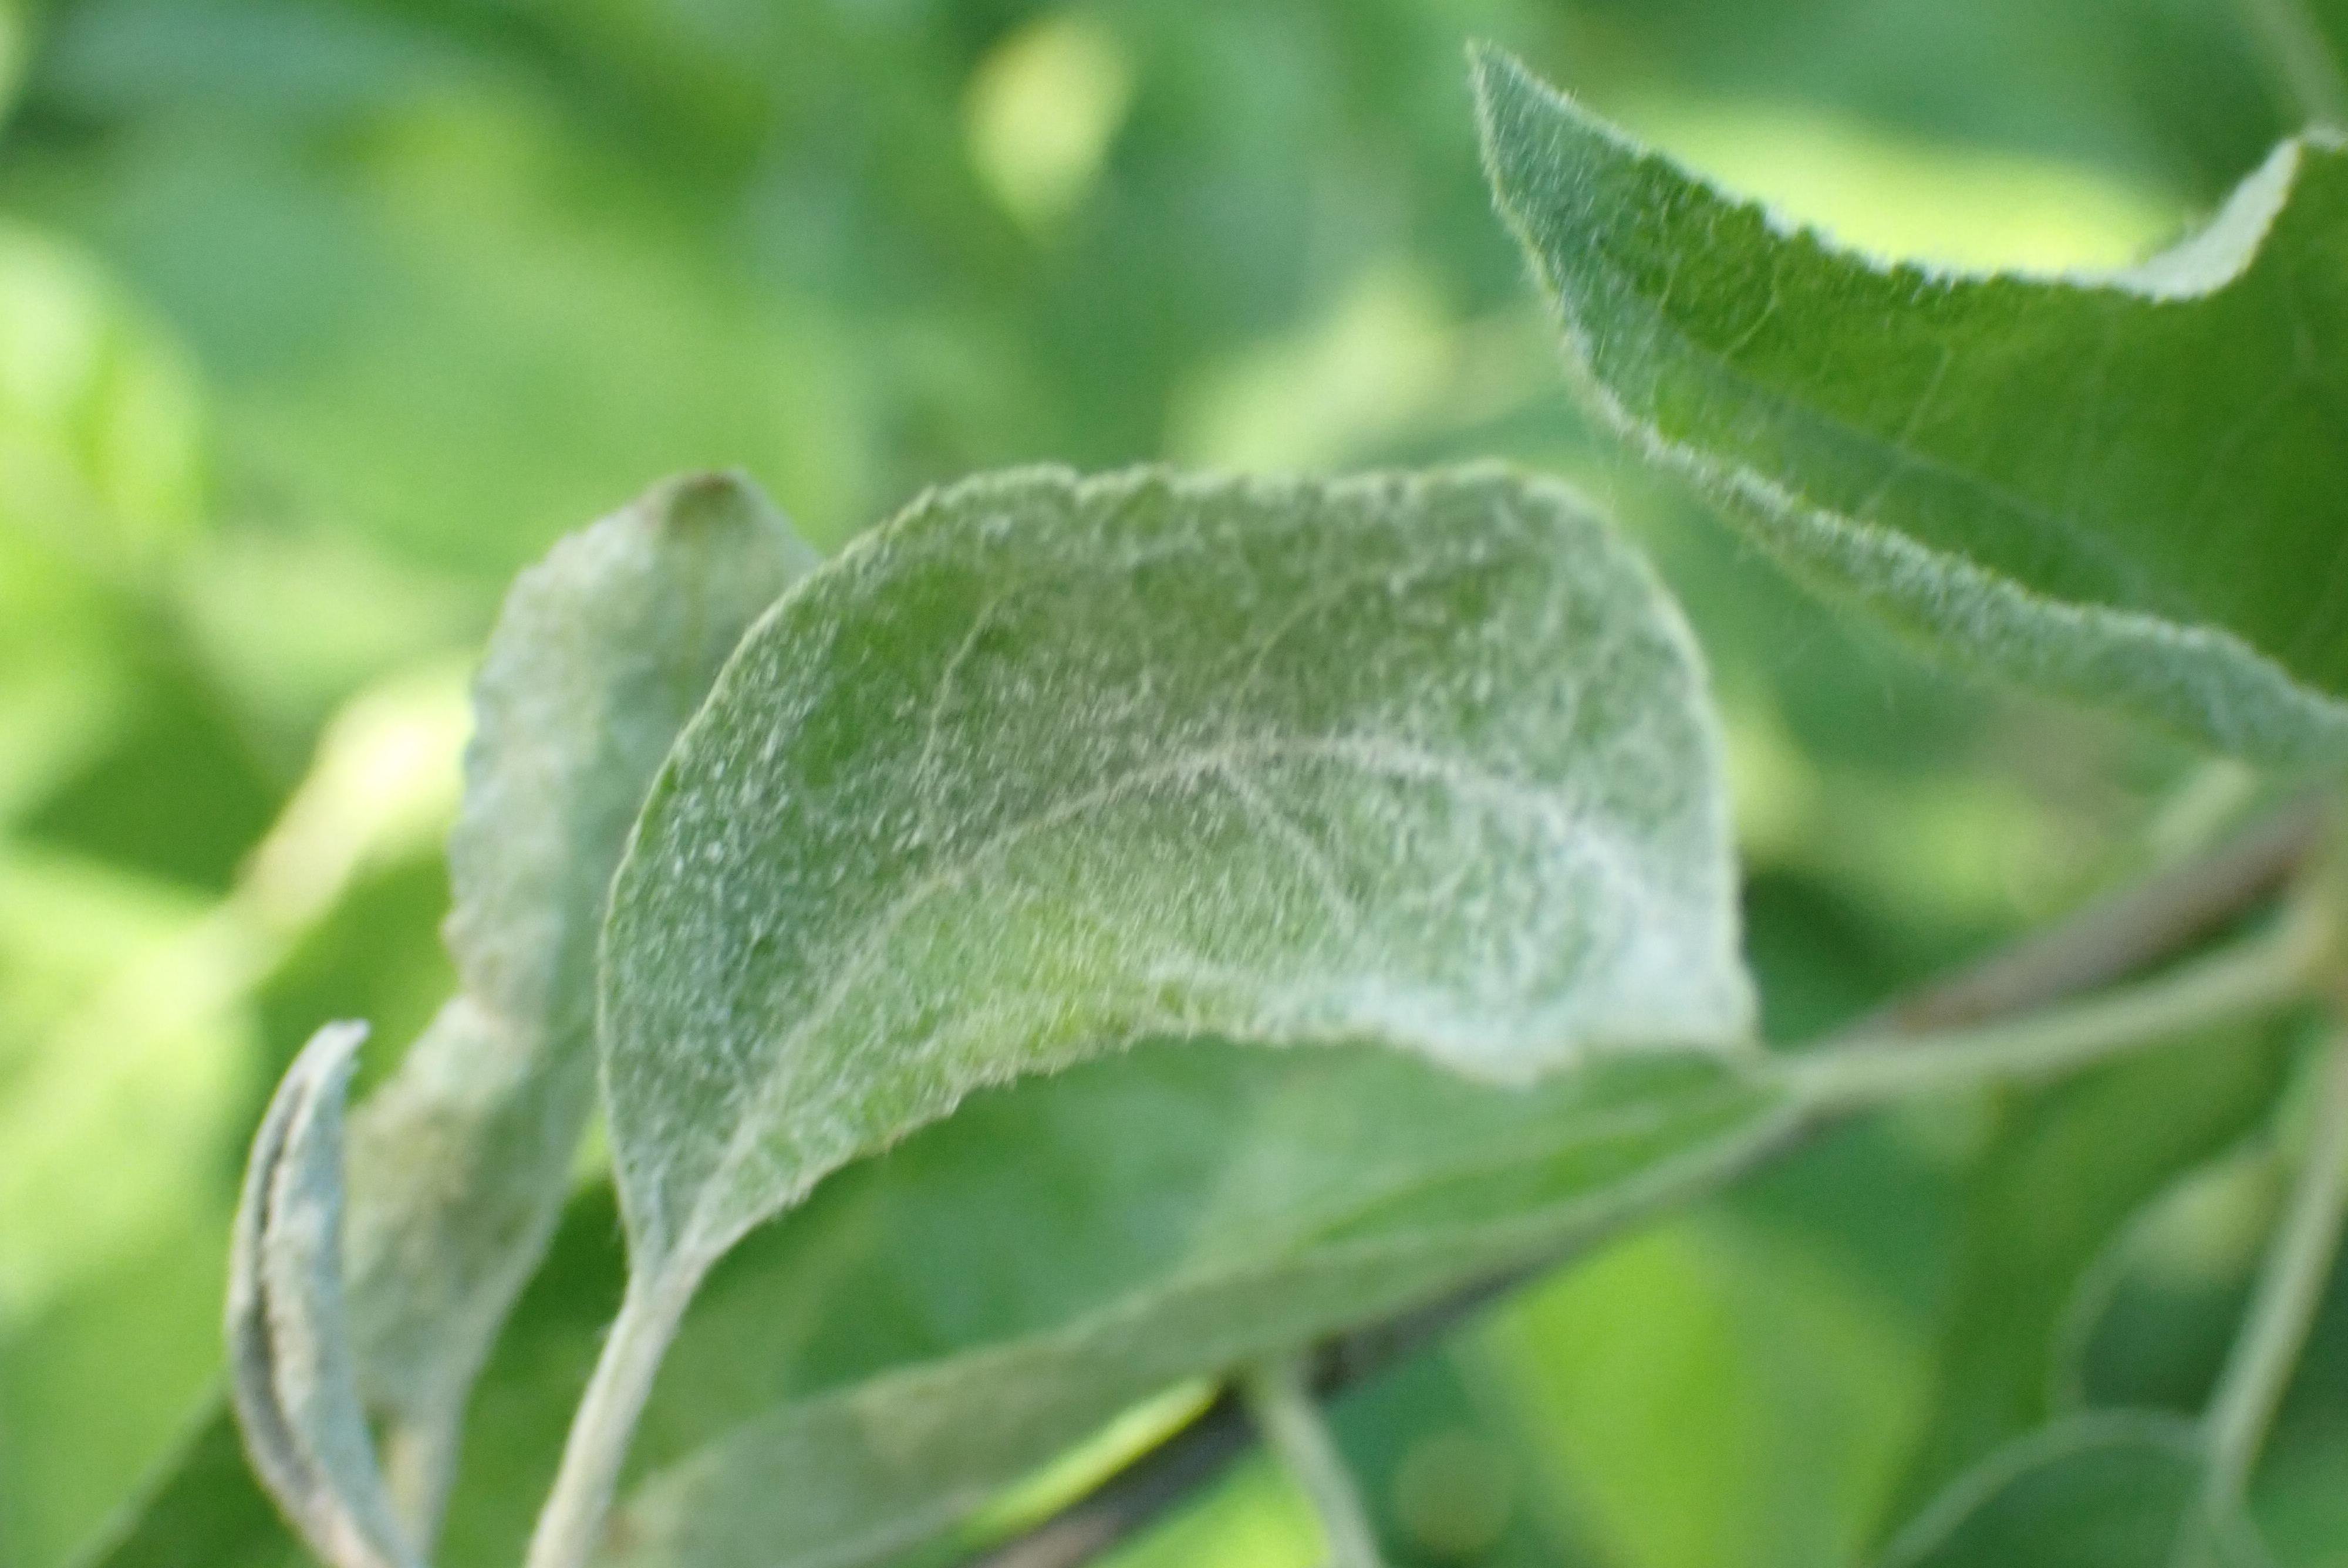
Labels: powdery_mildew